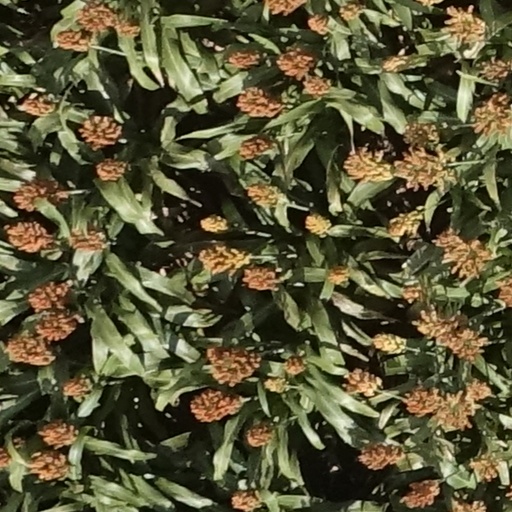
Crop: sorghum